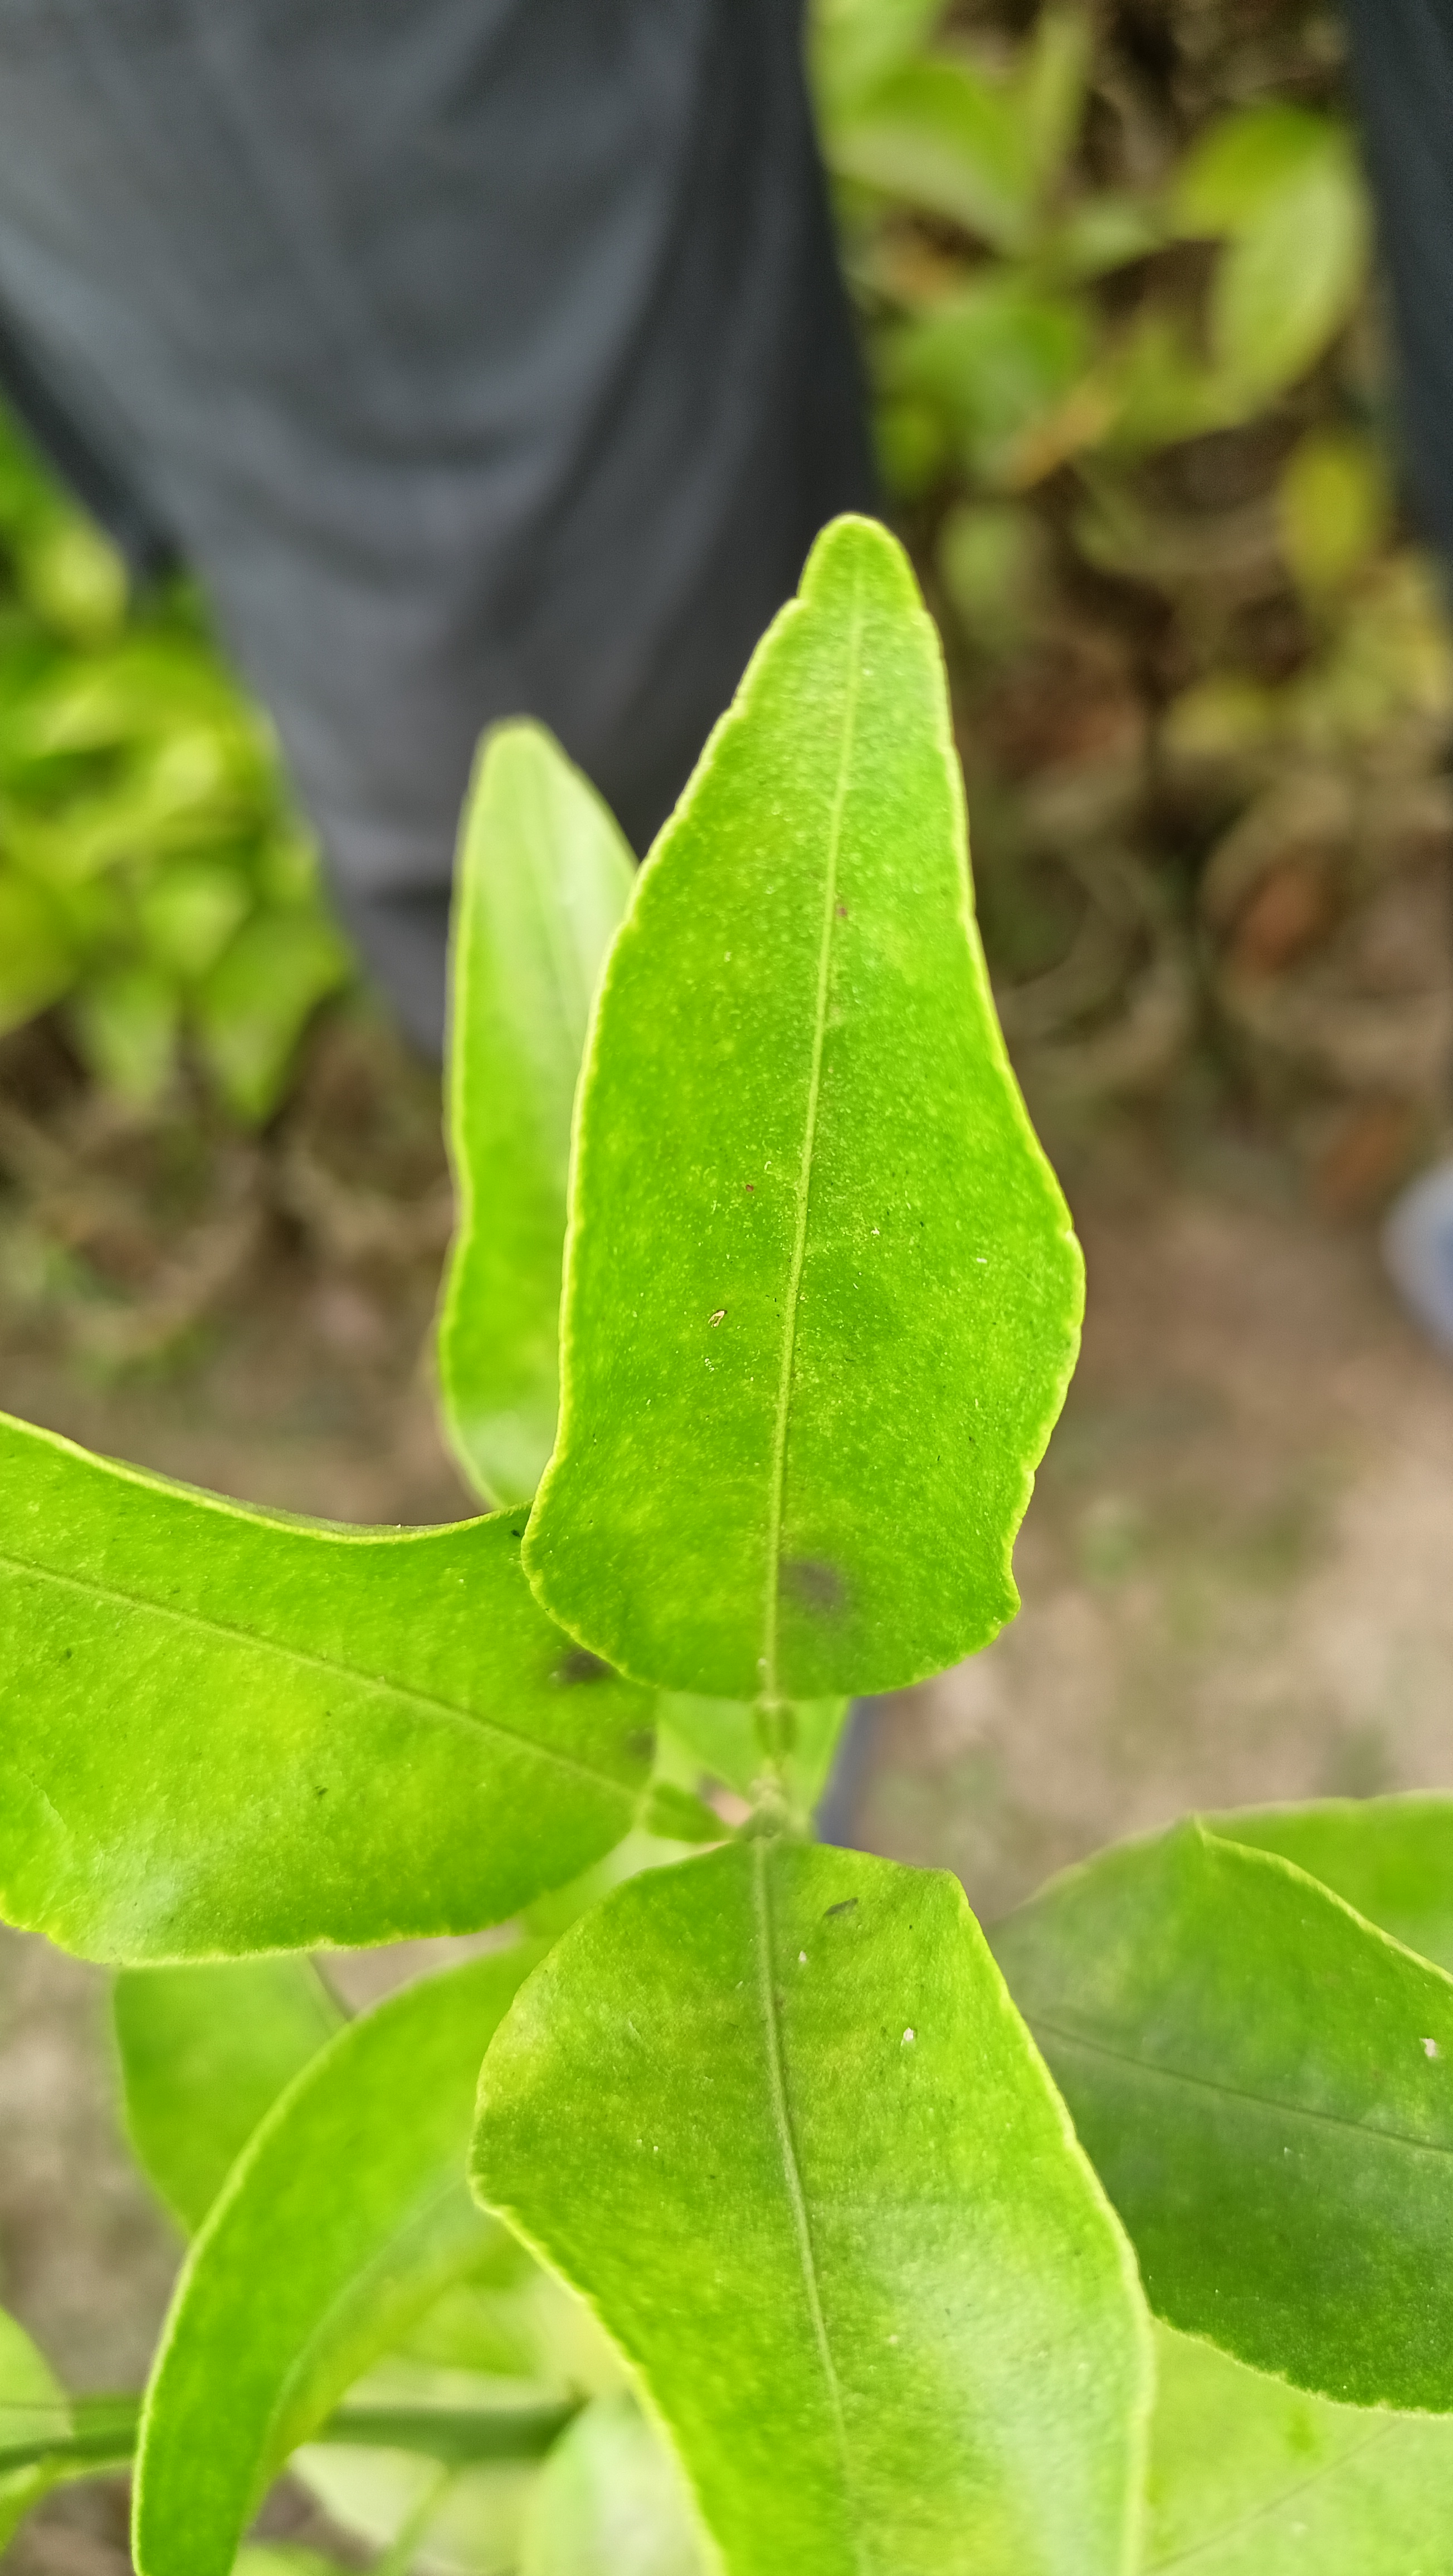
Mandarin leaf variety: Darjeling